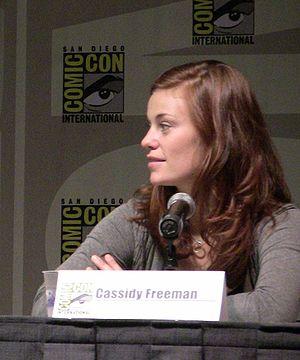
Cet article présente les personnages de la série télévisée américaine Vampire Diaries, qui compte actuellement huit saisons.
Cet article présente les personnages de la série télévisée américaine Smallville.
Cassidy Freeman est une actrice américaine née le 22 avril 1982 à Chicago, dans l'Illinois.
The Righteous Gemstones est une série télévisée américaine créée par Danny McBride, diffusée depuis le 9 août 2019 sur HBO.